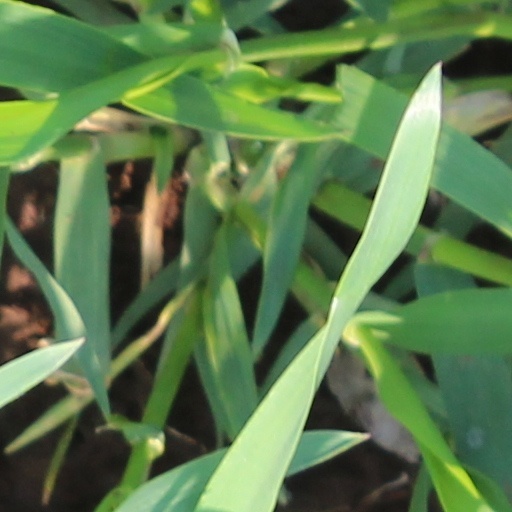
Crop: wheat